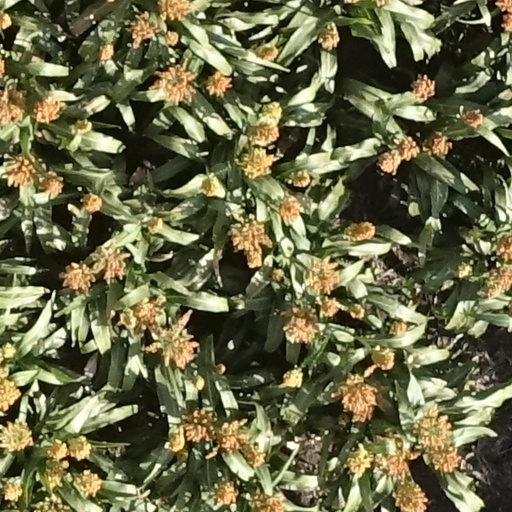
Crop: sorghum